John Wanamaker

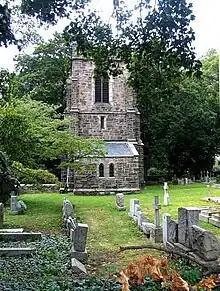
The Wanamaker family tomb in the churchyard of the Church of St. James the Less in Philadelphia

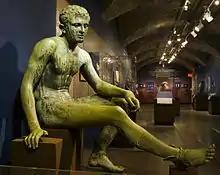
A statue reproduction of Seated Hermes commissioned by Wanamaker on display in the Penn Museum

In 1861, Wanamaker opened his first store in partnership with his brother in-law Nathan Brown. The store, called "Oak Hall", was located at 6th and Market Streets in Philadelphia, adjacent to the site of the residence and offices of George Washington during his presidency.